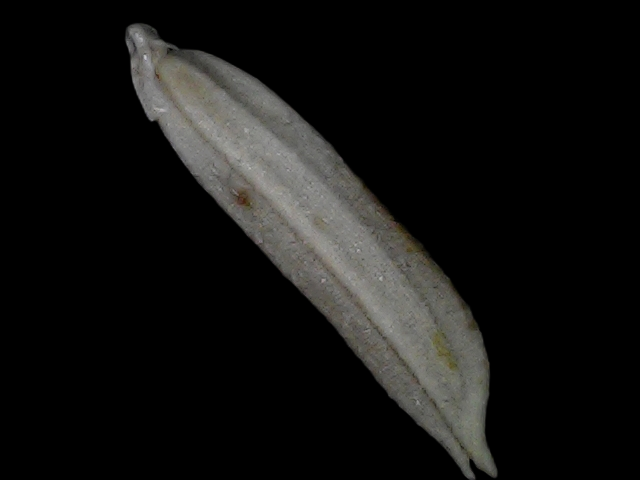
Rice variety: Bd57